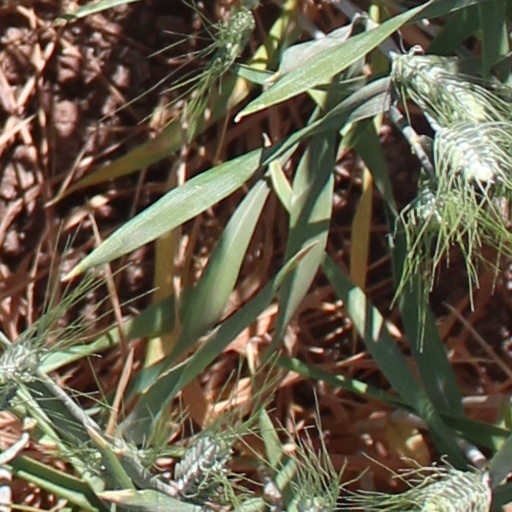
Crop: wheat